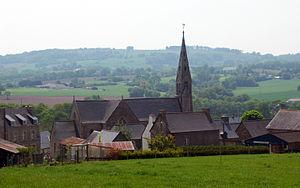
Saint-Péver [sɛ̃pevɛʁ], est une commune française située dans le département des Côtes-d'Armor, en région Bretagne.